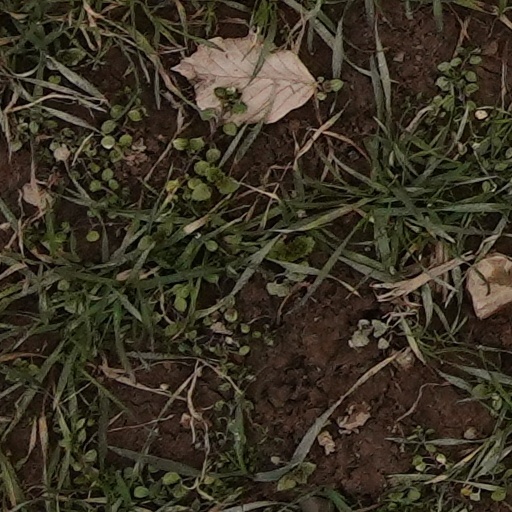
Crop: wheat